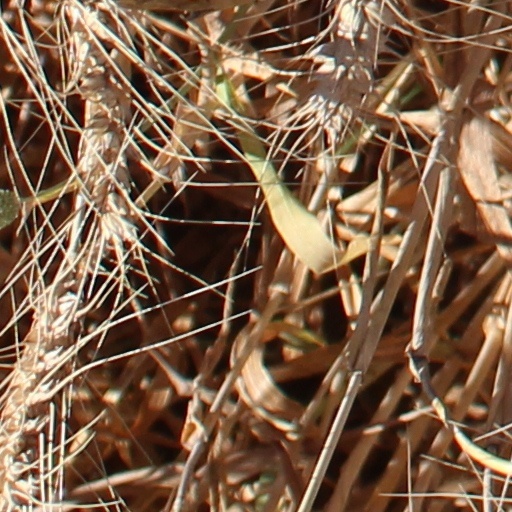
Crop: wheat